Diamond Park (Toronto)

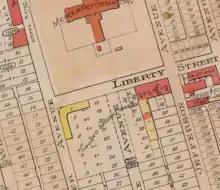
Map excerpt showing location of Diamond Park in 1903

Diamond Park was a baseball stadium in Toronto, Ontario, Canada. It was the home of the Toronto Maple Leafs professional baseball club from 1901 until 1907. It was located at the south-east corner of Liberty Street and Fraser Avenue. The stadium was also used for rugby football and lacrosse.